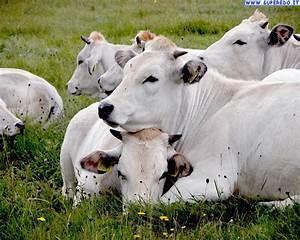
cow